Hurricane Irma

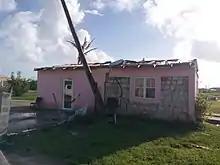
A house in Barbuda that was badly damaged by the hurricane

A record 6.5 million Floridians evacuated, making it the largest evacuation in the state's history. Evacuees caused significant traffic congestion on northbound Interstate 95, Interstate 75, and Florida's Turnpike, exacerbated by the fact that the entire Florida peninsula was within the cone of uncertainty in the NHC's forecast path in the days before the storm, so evacuees from both coasts headed north, as evacuees would not be safer by fleeing to the opposite coast. Fuel was in short supply throughout peninsular Florida during the week before Irma's arrival, especially along evacuation routes, leading to hours-long lines at fuel stations and even escorts of fuel trucks by the Florida Highway Patrol.